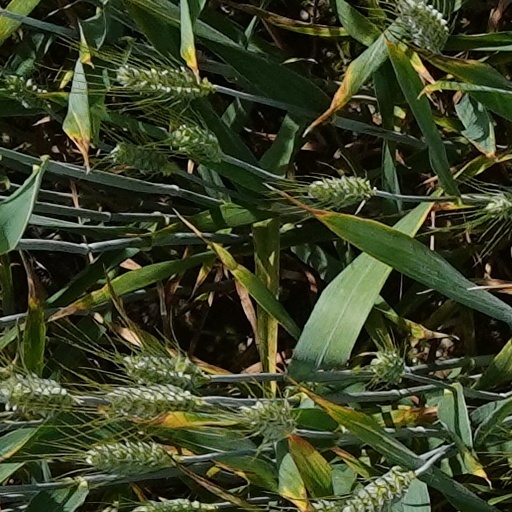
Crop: wheat